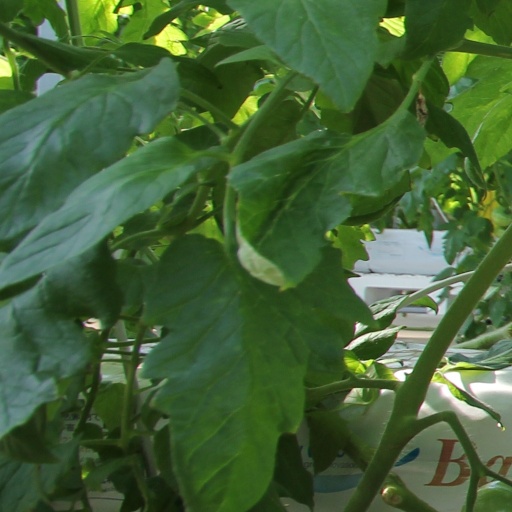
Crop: tomato